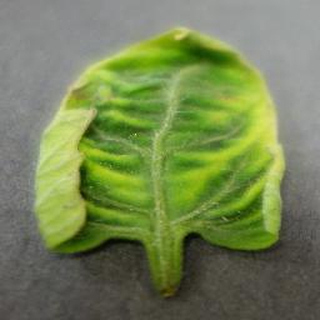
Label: tomato_yellow_leaf_curl_virus